Frit

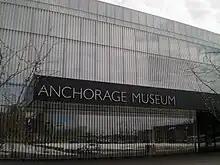
The facade of the Anchorage Museum in Anchorage, Alaska, incorporates a large amount of custom insulated fritted glass.

Frits are indispensable constituents of most industrial ceramic glazes which mature at temperatures below 1150 °C. Frits are typically intermediates in the production of raw glass, as opposed to pigments and shaped objects, but they can be used as laboratory equipment in a number of high-tech contexts.